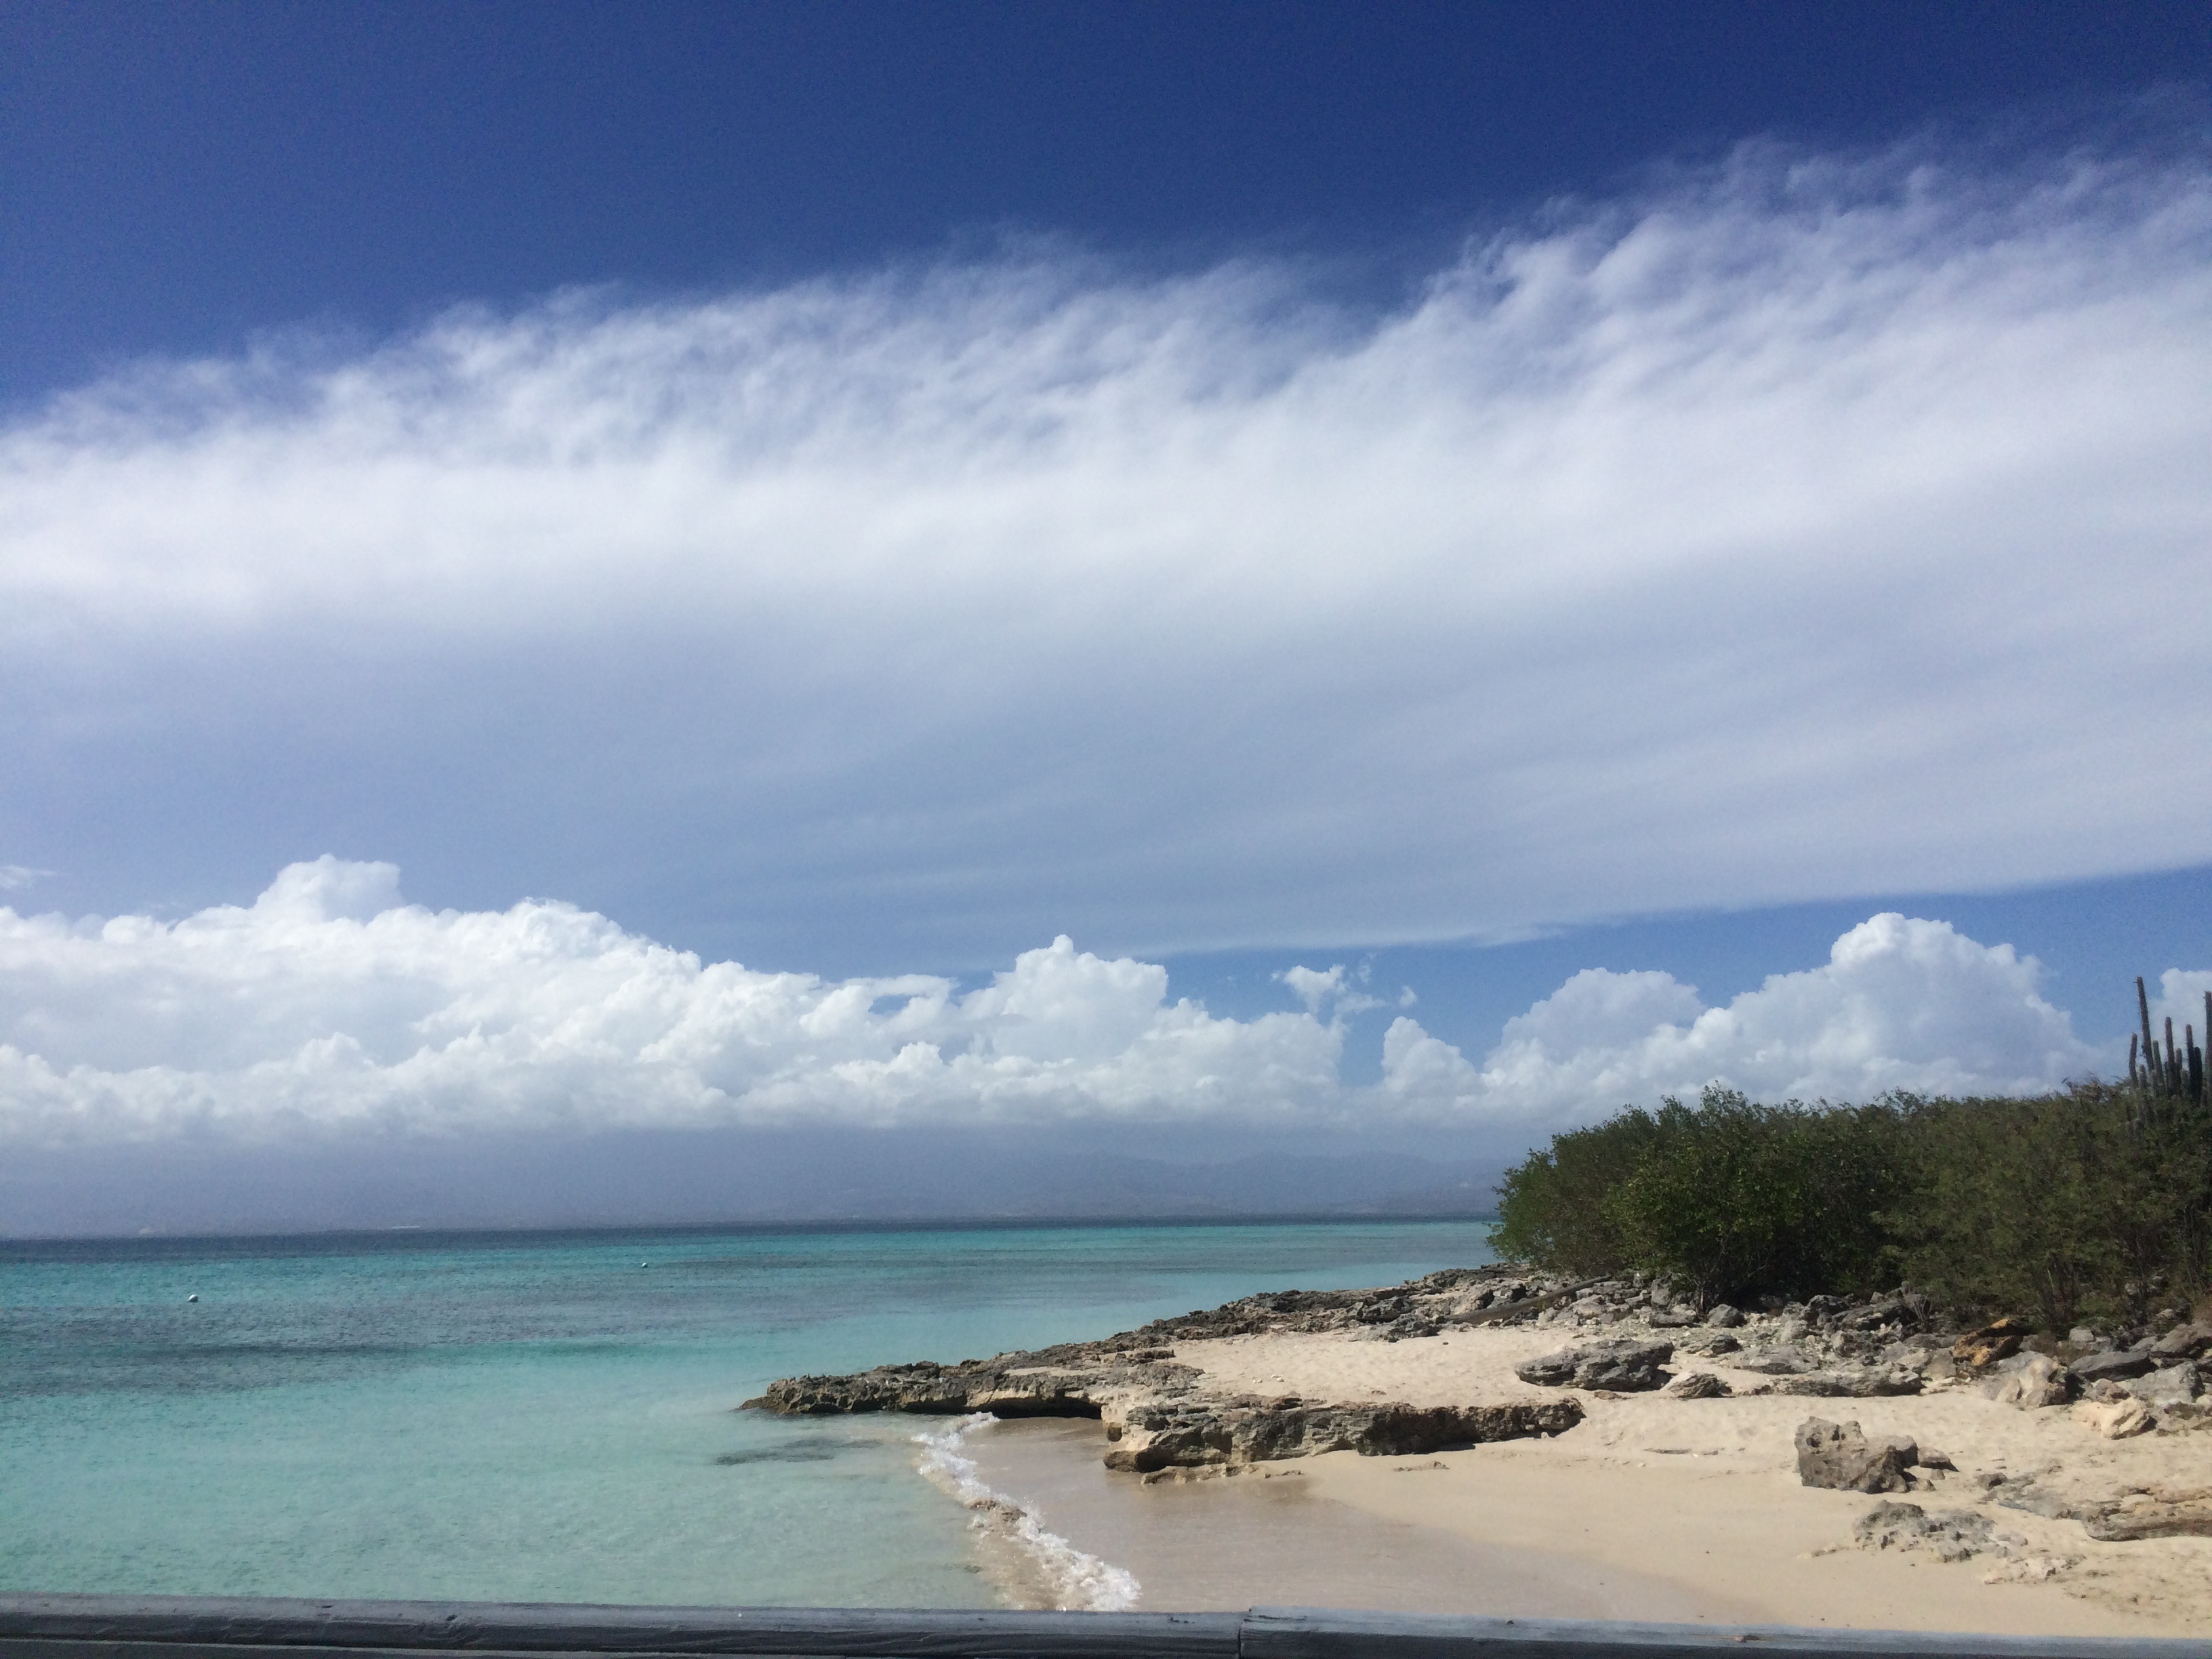
beach, sea, coast, sand, ocean, horizon, cloud, sky, shore, wave, vacation, bay, body of water, cape, landform, wind wave